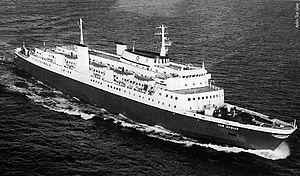
Le Baia Sardinia est un ferry construit de 1965 à 1966 par les chantiers Lübecker Flender-Werke de Lübeck sous le nom de Tor Anglia pour la compagnie suédoise Tor Line. Premier navire commandé par la compagnie, il assure tout d'abord le trafic entre la Suède et le Royaume-Uni en 1966 puis les Pays-Bas à partir de 1967. Supplanté par des unités plus imposantes en 1975, il est cédé à la compagnie italienne Trans Tirreno Express mais reste sous les couleurs de Tor Line jusqu'en 1976. Il est ensuite affecté aux lignes de TTE entre l'Italie, la Sardaigne et la Sicile sous le nom d‘Espresso Olbia. Il sera affrété par diverses compagnies à partir de 1978, puis immobilisé en 1981 à la suite des difficultés rencontrées par son armateur. Racheté par le groupe Corsica Ferries, il assure les liaisons entre l'Italie et la Sardaigne sous le nom de Sardinia Nova pour le compte de Sardinia Ferries. Cédé en 2006 à la compagnie Di Maio Lines, il dessert la Sardaigne au départ de Naples sous le nom de Baia Sardinia jusqu'en 2010.